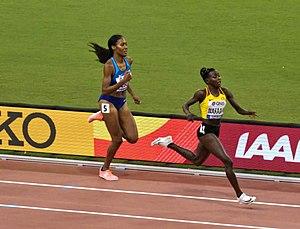
L'épreuve du 800 mètres féminin des championnats du monde de 2019 se déroule les 27, 28 et 30 septembre 2019 dans le Khalifa International Stadium, au Qatar. Il est remporté par l'Ougandaise Halimah Nakaayi.